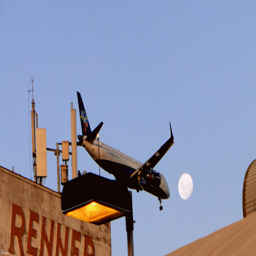
An airplane going over a city with a moon.
An airplane flying low with landing gear down.
Airplane coming in to land underneath a full moon at dawn
A plane is flying low near some buildings at dusk.
A charter plane flying over a city at dusk.